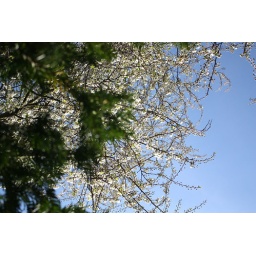
Keeping a record of Spring flowers, trees and other plants in the garden. With a bit of a conifer creeping in.